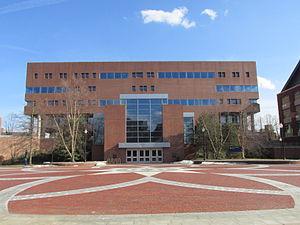
L'université du Connecticut est une université publique de l'État du Connecticut fondée en 1881. Le campus principal de l'université est situé à Storrs. En tout, l'université compte 27 000 étudiants. L'université comprend le muséum d'histoire naturelle de l'État du Connecticut.